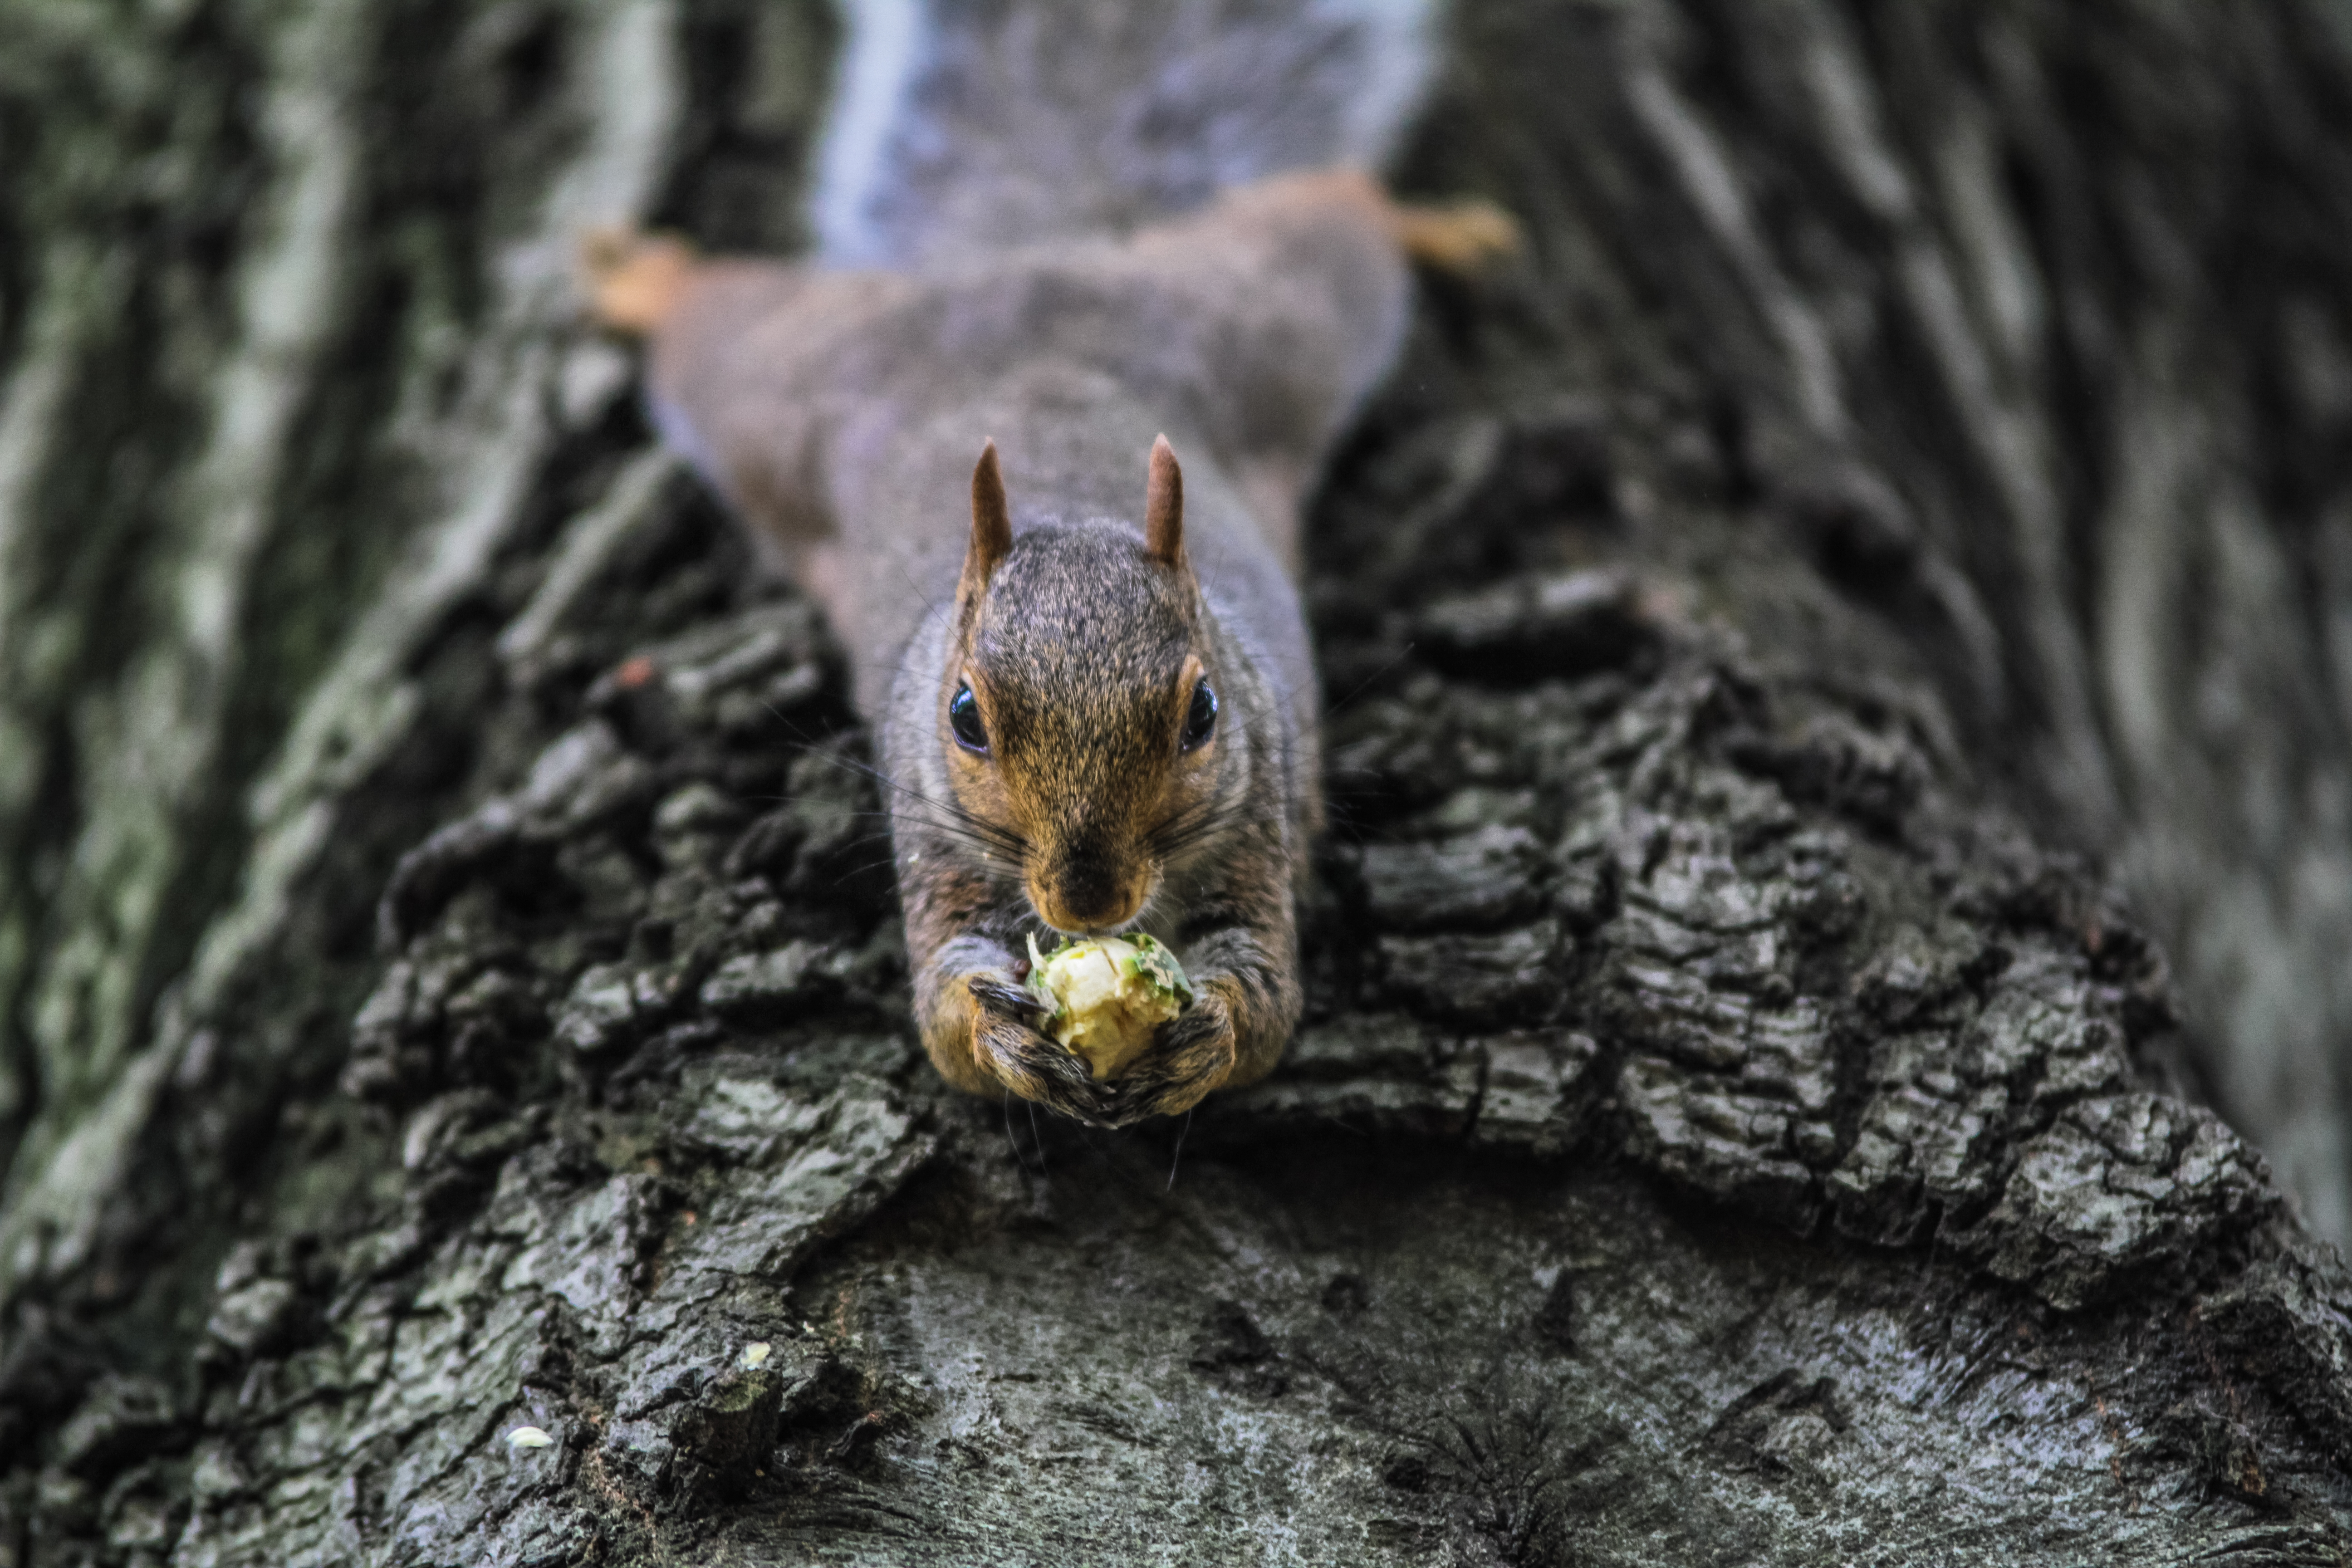
nature, animal, wildlife, squirrel, fauna, close up, bat, macro photography, animal photography